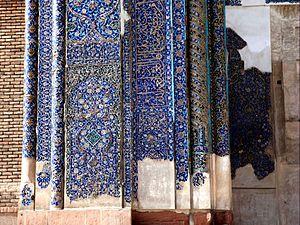
En construction, un carreau, éventuellement suivi d'un nom de matière, désigne un élément carré ou parallélépipédique employé dans différents domaines. Les carreaux employés pour le pavement ou le carrelage sont des éléments en pierre naturelle ou artificielle. Les carreaux de céramique deviennent un support à l'ornementation prisé de beaucoup de cultures et de pays.